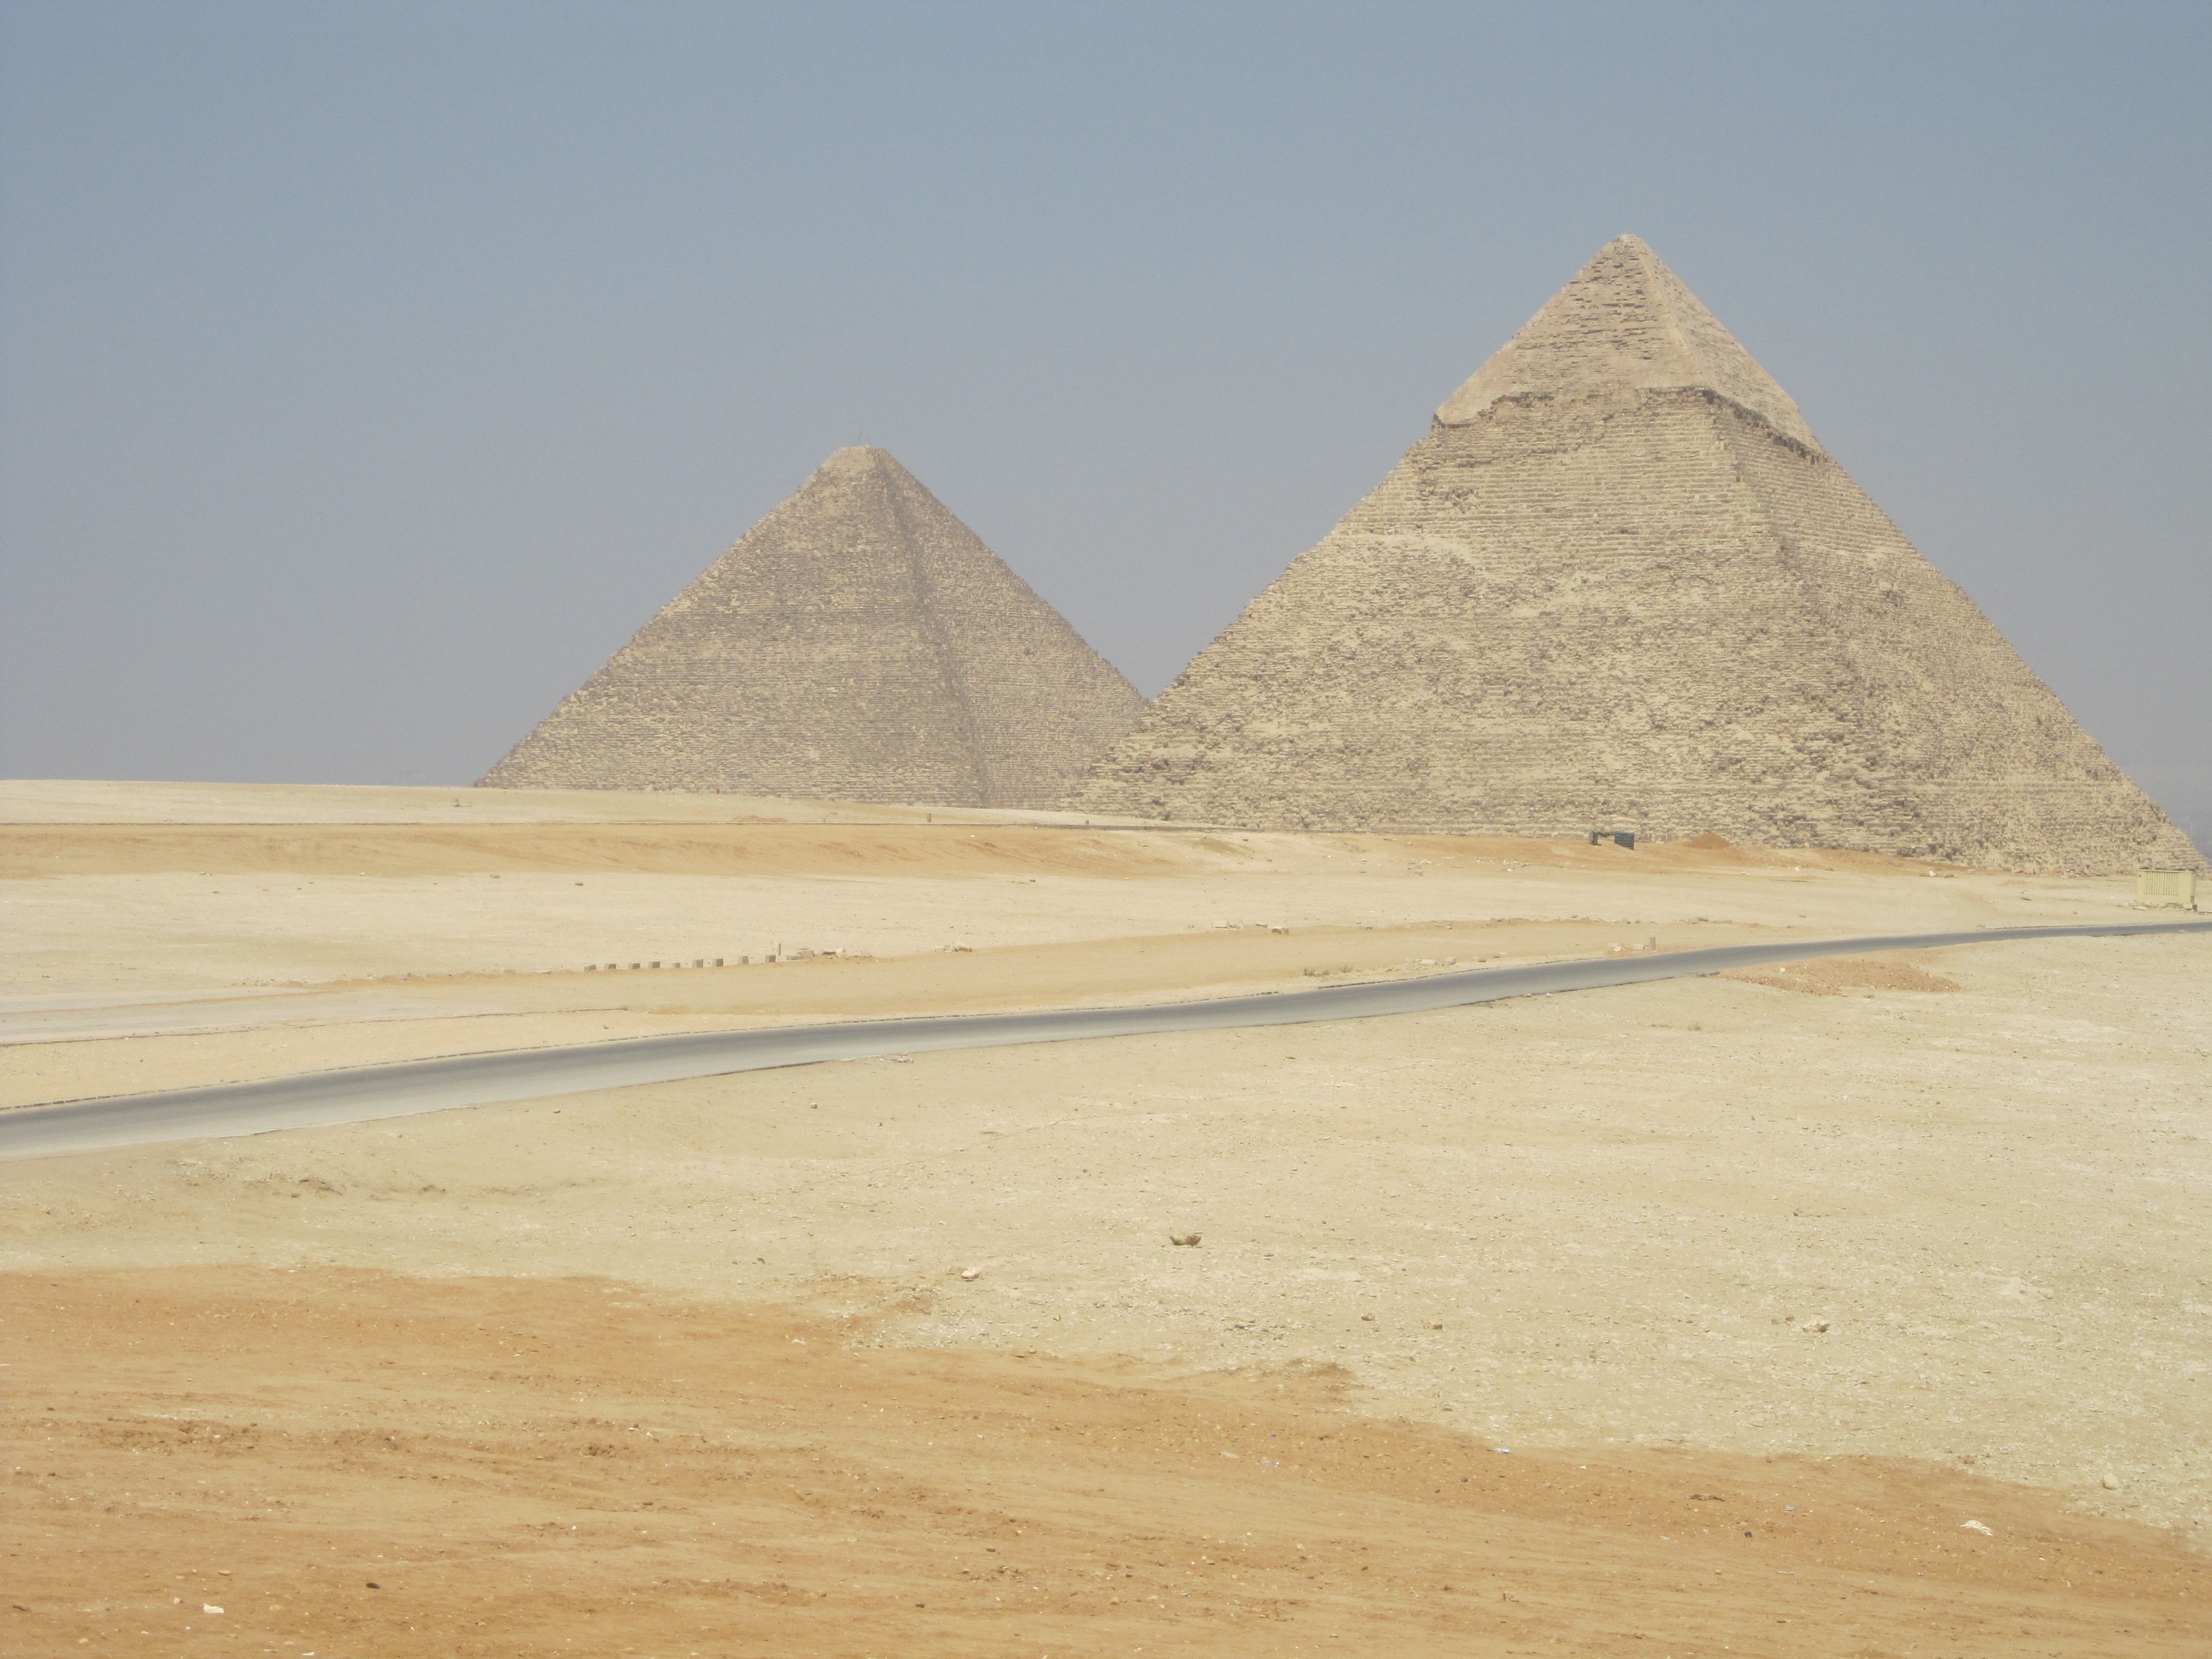
desert, monument, pyramid, egypt, badlands, plateau, wadi, pyramids